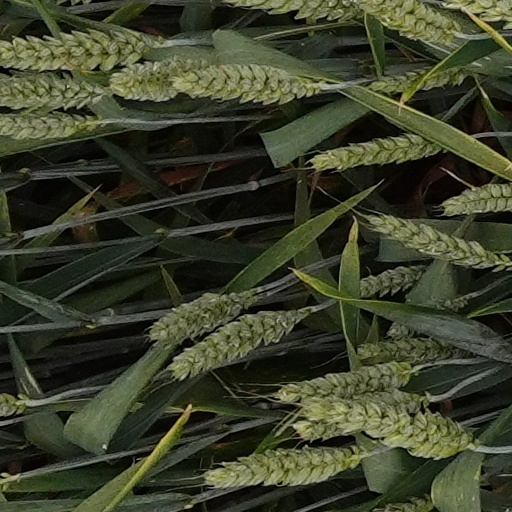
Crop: wheat